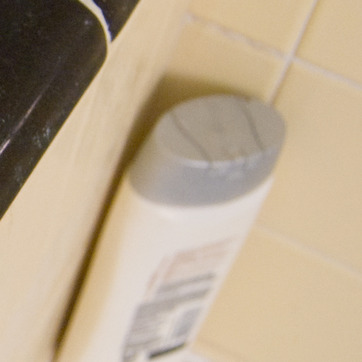
Material: plastic